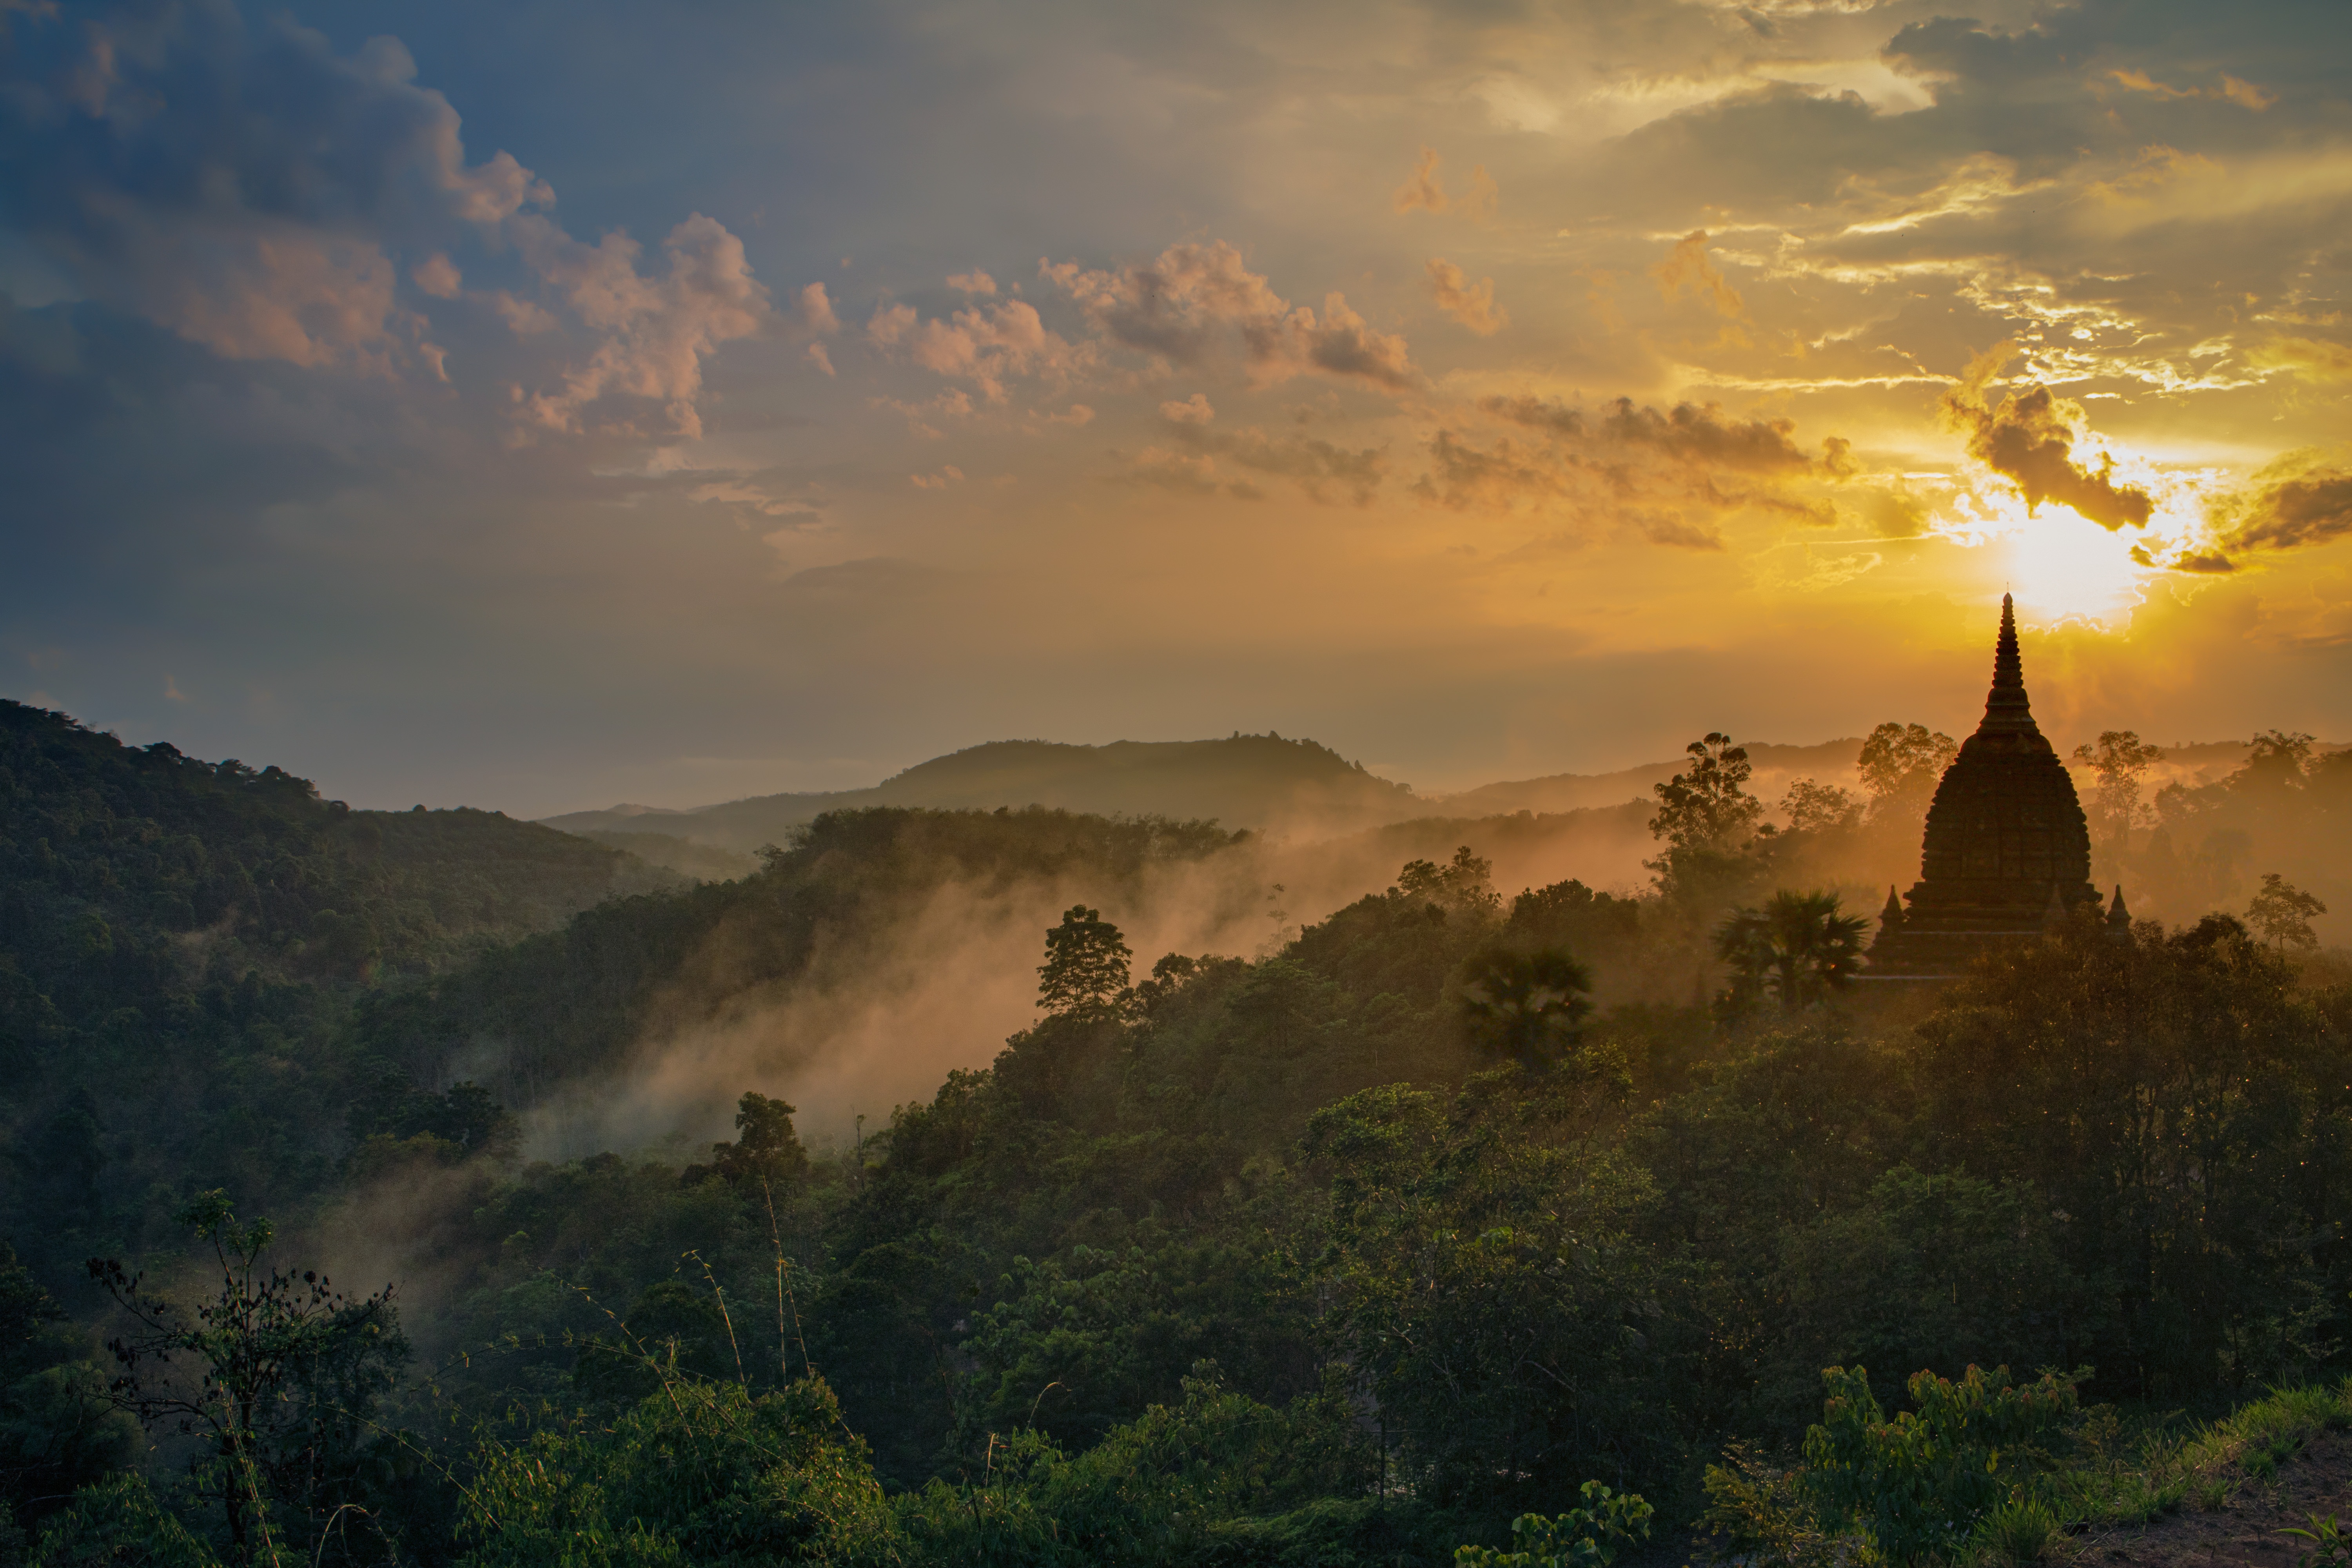
natural, cloud, sky, atmosphere, mountain, afterglow, natural landscape, tree, sunlight, highland, sunset, sunrise, dusk, atmospheric phenomenon, horizon, landscape, plant, cumulus, grassland, fog, mountain range, mist, haze, dawn, hill, evening, city, hill station, forest, meteorological phenomenon, wildlife, red sky at morning, rock, valley, jungle, tower, backlighting, sun, spire, grass, tourism, tropical and subtropical coniferous forests, place of worship